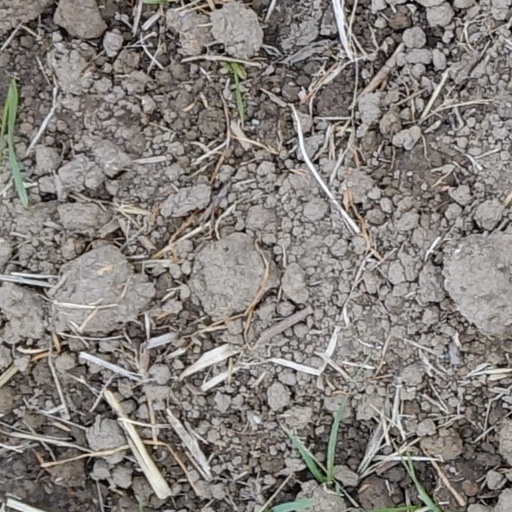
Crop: wheat